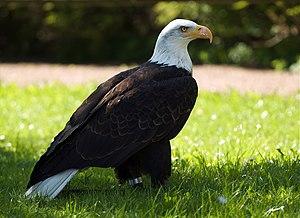
Pygargue à tête blanche (Haliaeetus leucocephalus) durant une parade d'oiseaux au château de Augustusburg, Allemagne